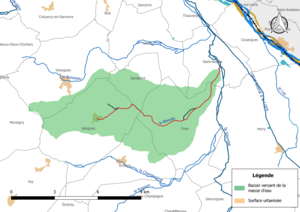
Carte de la masse d'eau «
La Benelle est un cours d'eau français qui coule dans le département du Cher. C'est un affluent de la Vauvise en rive droite et donc un sous-affluent de la Loire.